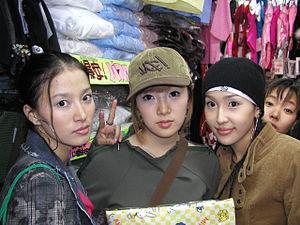
Chakra, est un ancien girl group sud-coréen de K-pop.